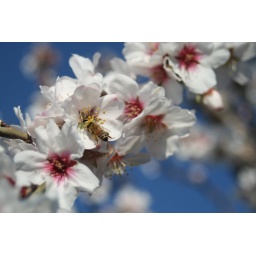
almond tree in flower and bee